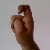
The image shows a hand gesture representing the letter 'X' in Indian Sign Language.